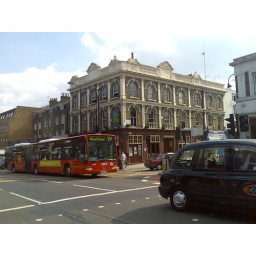
On the High St in Camden, red London bus and black London taxi on road...